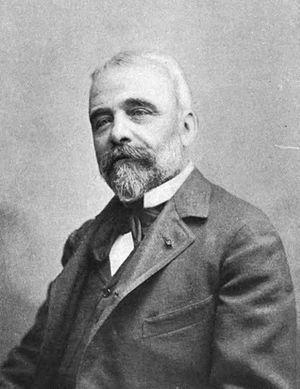
Napoléon Eugène Louis Jean Joseph Bonaparte, prince impérial, dit Louis-Napoléon, né le 16 mars 1856 à Paris et mort le 1ᵉʳ juin 1879 au pays zoulou, est le fils unique de Napoléon III, empereur des Français, et de son épouse, l’impératrice Eugénie.